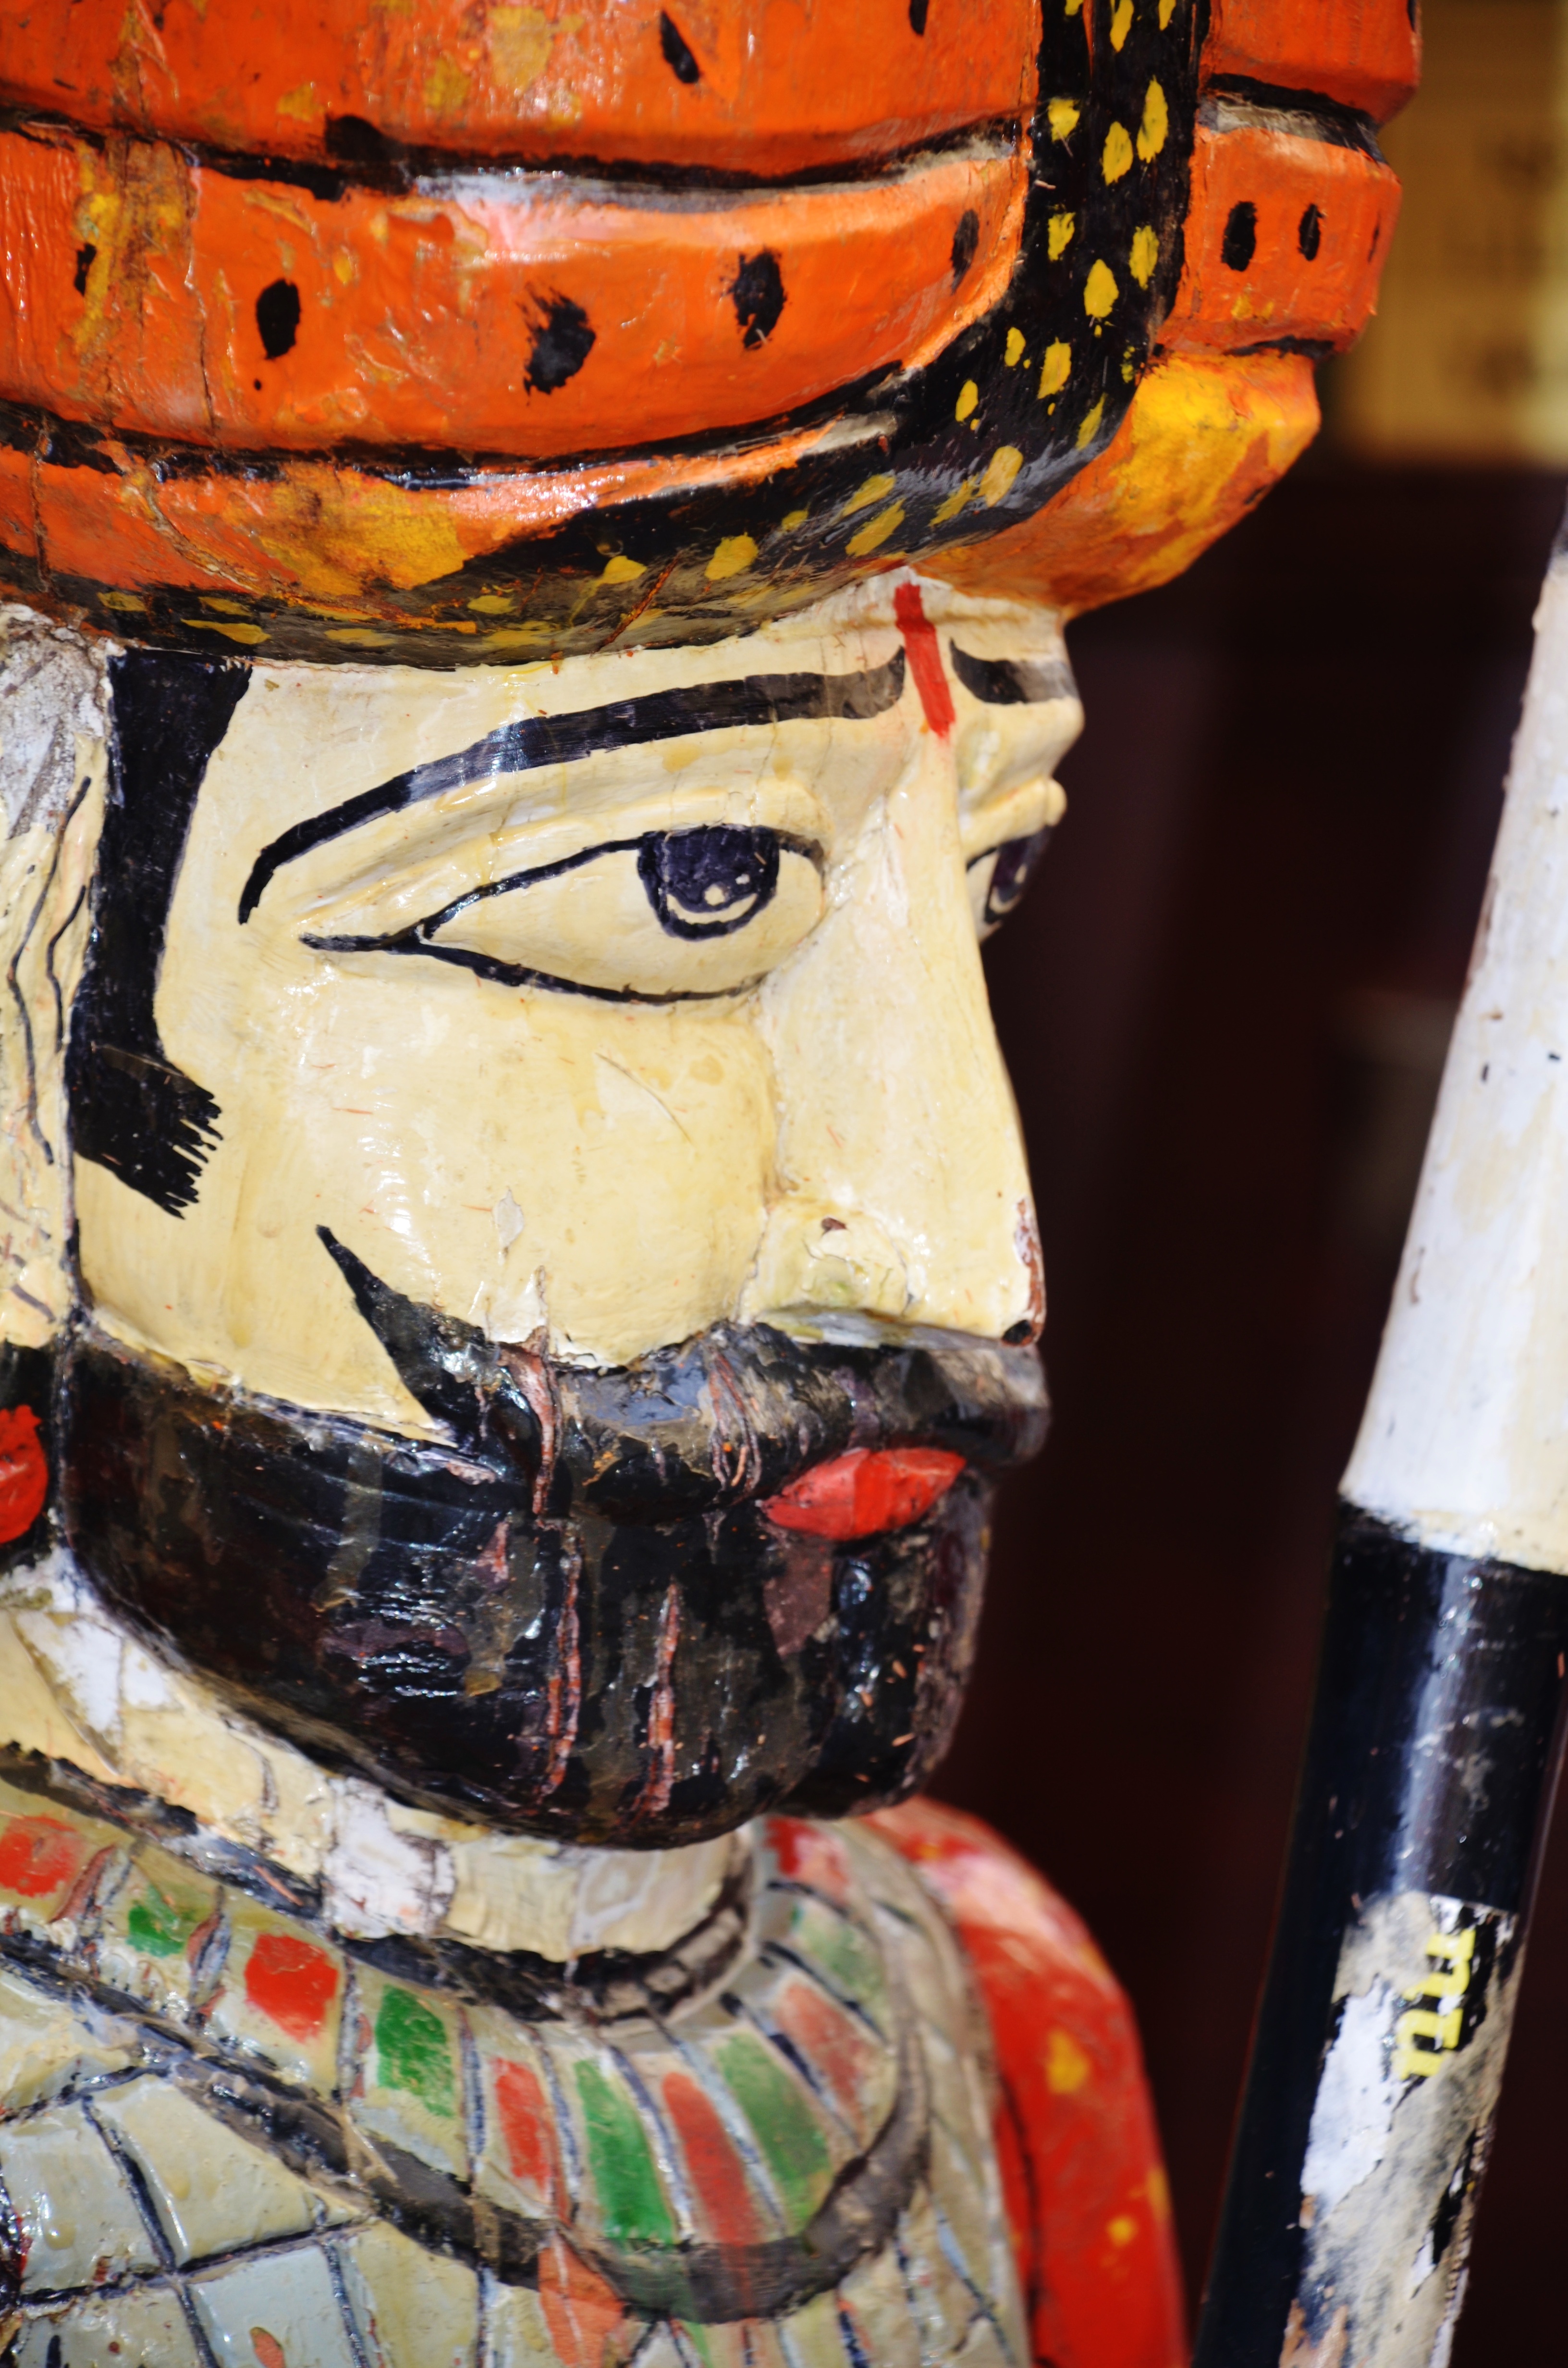
man, person, old, male, statue, symbol, painting, face, sculpture, art, head, style, carving, tradition